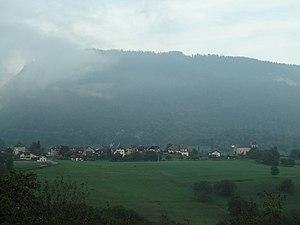
Seythenex est une ancienne commune française, située dans le département de la Haute-Savoie en région Rhône-Alpes. Village de montagne sur les contreforts du massif des Bauges, il appartient à la communauté de communes du pays de Faverges. La commune comptait 630 habitants en 2013. Sur les hauteurs de la commune se trouve le domaine skiable de La Sambuy-Seythenex. Le village est par ailleurs membre du parc naturel régional du massif des Bauges.